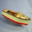
Label: ship